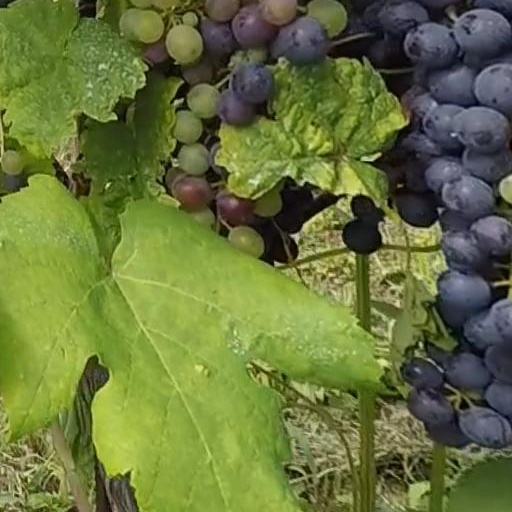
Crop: grape